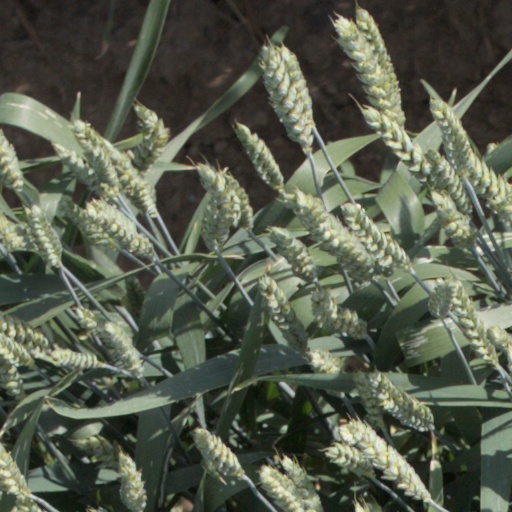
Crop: wheat